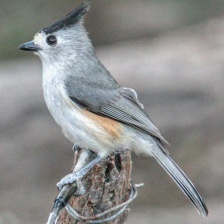
Species: TIT MOUSE
Scientific name: PARIDAE
ImageNet parent category: chickadee